Downing College, Cambridge

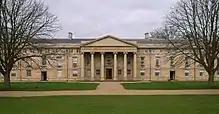
Downing College Chapel

Downing College is a constituent college of the University of Cambridge and currently has around 950 students. Founded in 1800, it was the only college to be added to the university between 1596 and 1869, and is often described as the oldest of the new colleges and the newest of the old. Downing College was formed "for the encouragement of the study of Law and Medicine and of the cognate subjects of Moral and Natural Science", and has developed a reputation amongst Cambridge colleges for Law and Medicine.